HP OmniBook

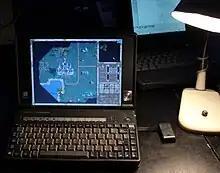
OmniBook 800 (1996)

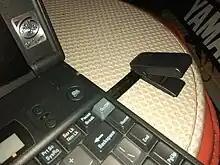
Pop-up mouse of the OmniBook 800CT

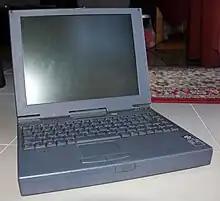
OmniBook 2100 (1998)

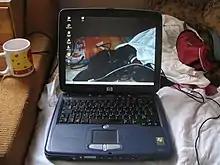
OmniBook XE3 (2000)

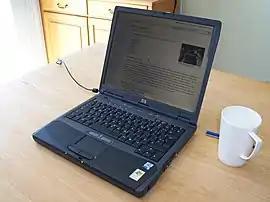
OmniBook 6100 (2001)

NOTE: This list includes the previous business-oriented models produced from 1993–2002, as well as the current consumer-oriented models with AI technologies from 2024–present.